Finnish War

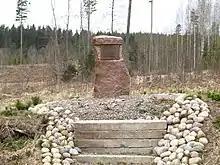
A memorial of the Battle of Kutujoki in Suonenjoki, Finland

A British Royal Navy fleet under Admiral James Saumarez had arrived in Sweden in May and he concentrated his ships, 10 ship of the line and 17 smaller ships, to the Gulf of Finland. The presence of the British naval units kept the Russian battlefleet strictly confined to Kronstadt, and after the British constructed artillery batteries to the Porkkala cape they cut off the coastal sea route from Russian ships. Total British control of the Gulf of Finland was a large obstacle to the Russian supply network and required sizable garrisons to be posted all along the Finnish coast. The Royal Navy captured 35 Russian ships and burnt 20 others before leaving the Baltic Sea on 28 September 1809.